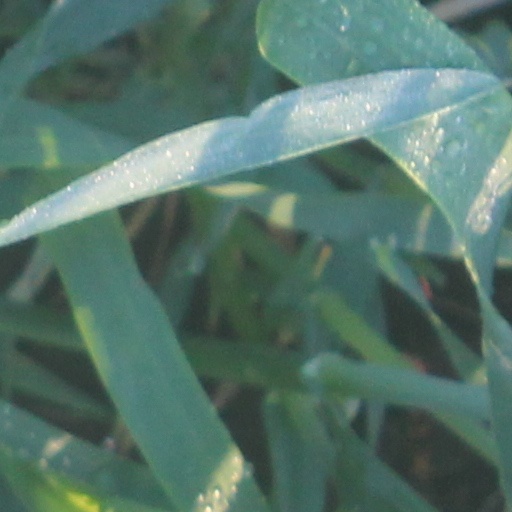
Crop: wheat